Answer in natural language. How many Doorways are visible in the scene? Choose between the following options: 4, 3, 2, 2 or 0
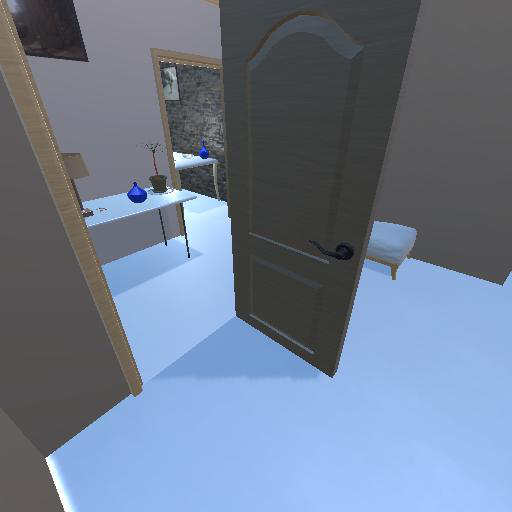
<answer>2</answer>